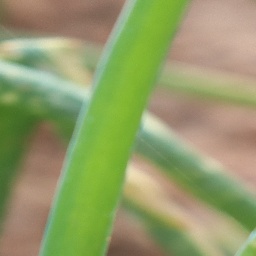
Label: healthy